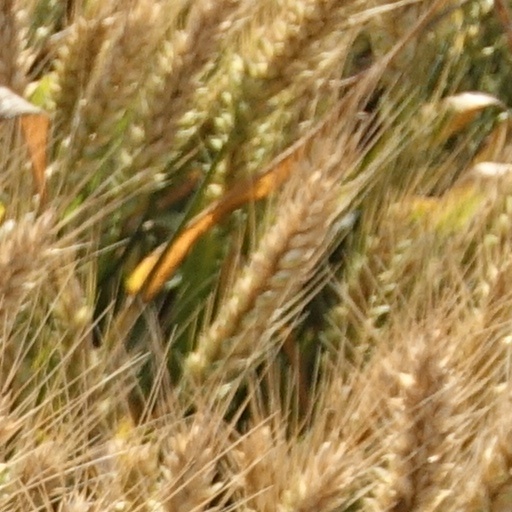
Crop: wheat